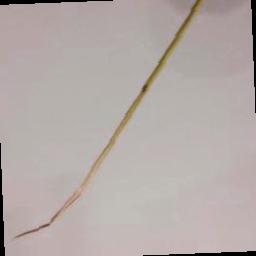
Label: Rice___Brown_Spot